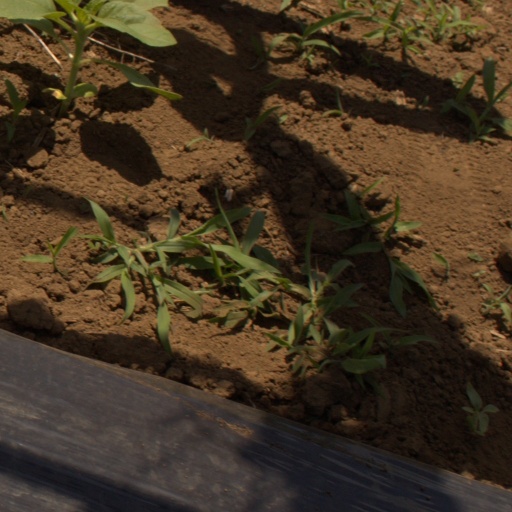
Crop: Jerusalem artichoke